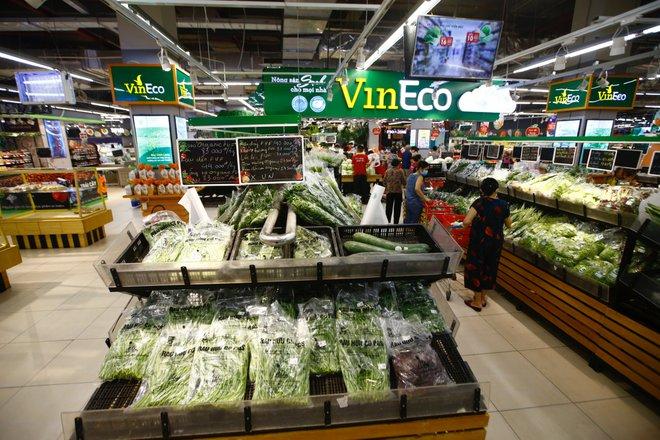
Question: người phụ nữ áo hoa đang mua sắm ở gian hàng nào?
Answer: đang mua sắm ở gian hàng vineco